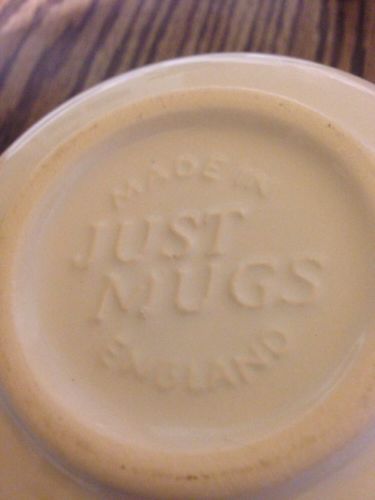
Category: mug